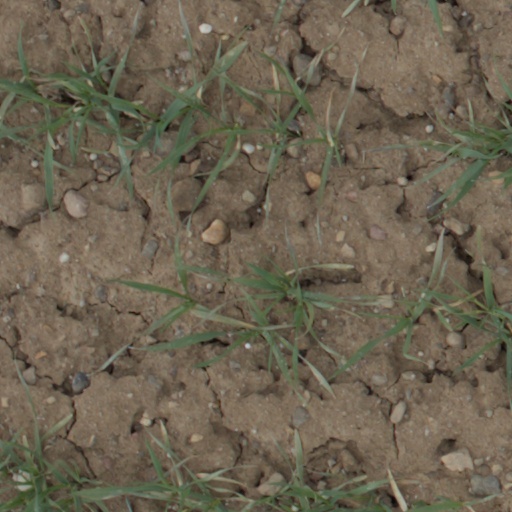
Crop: wheat